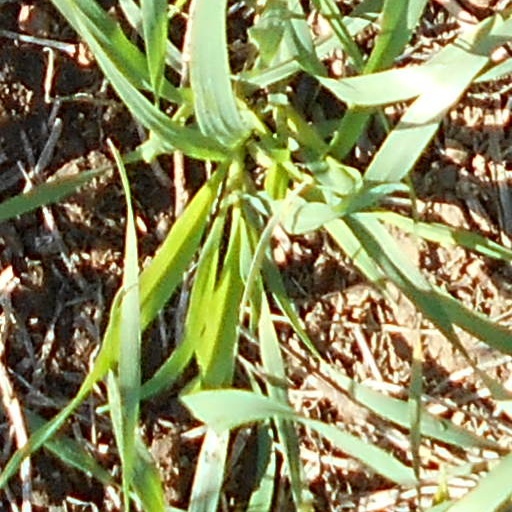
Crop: wheat